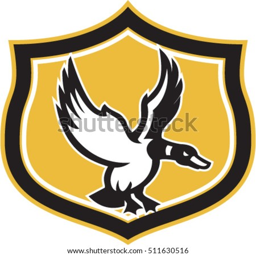
illustration of a mallard duck and wings landing or about to land viewed from the side set inside shield crest on isolated background done in retro style .